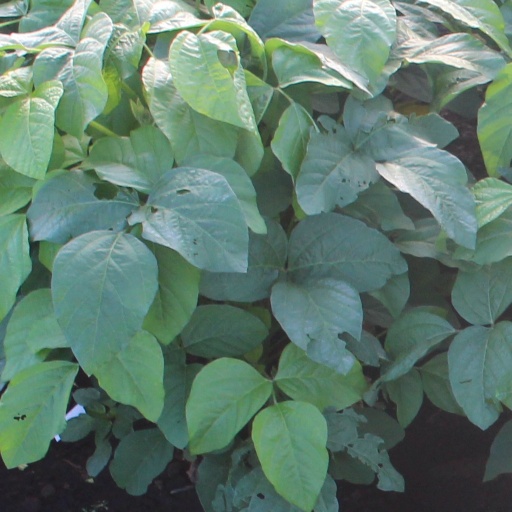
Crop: soybean